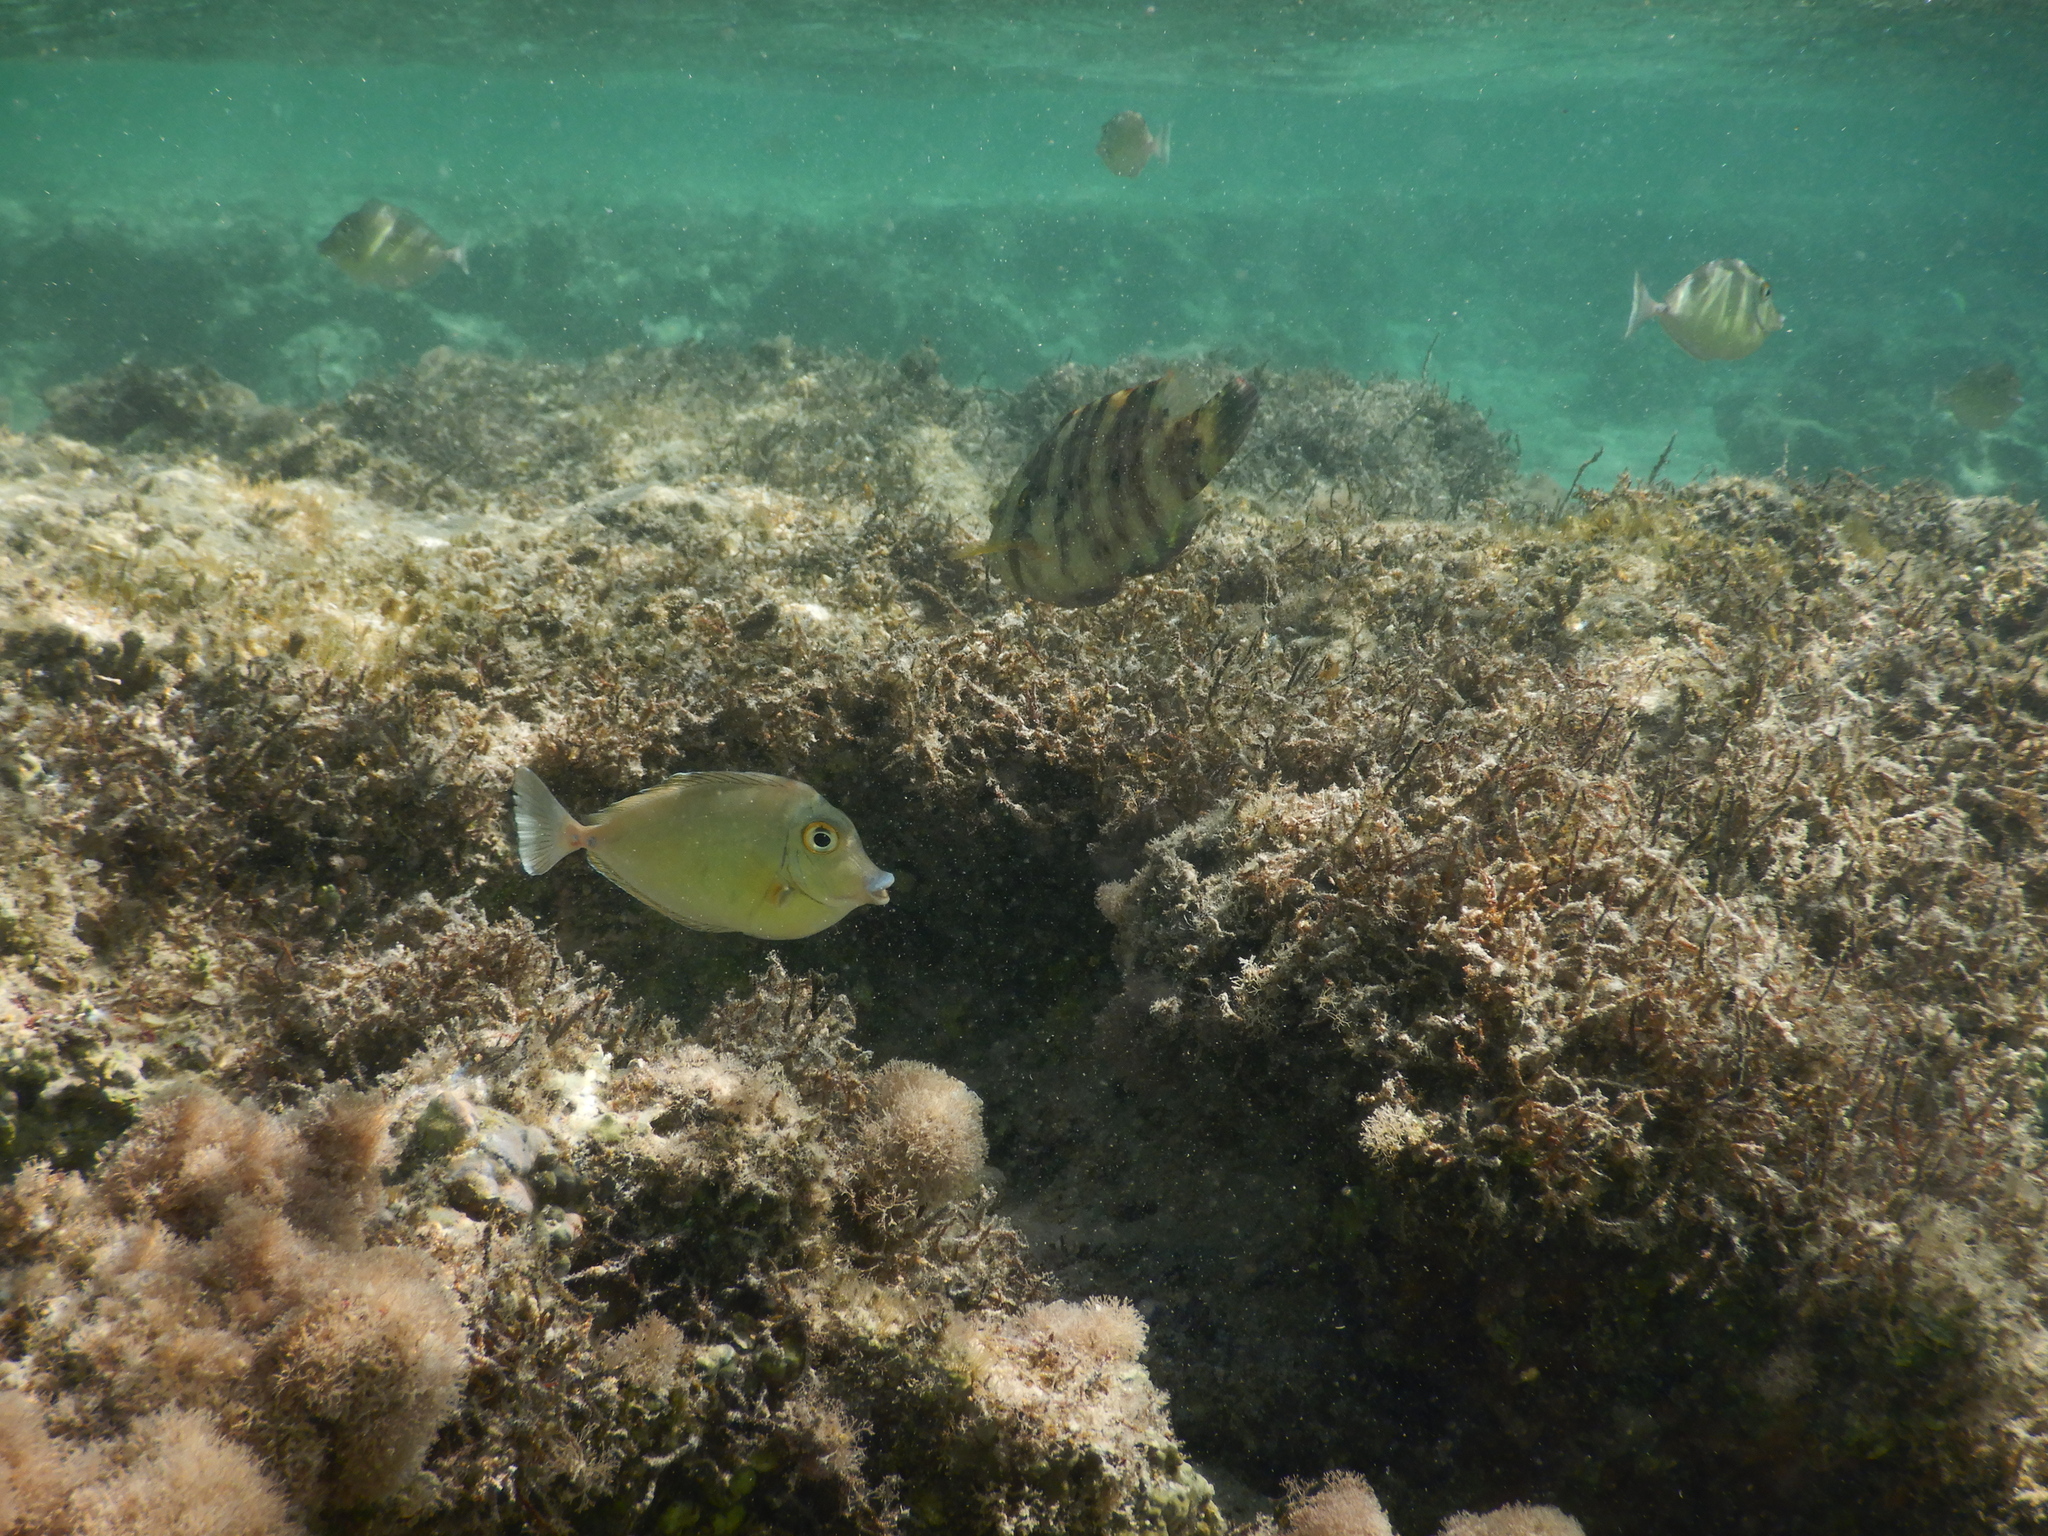
Naso unicornis (Bluespine Unicornfish)